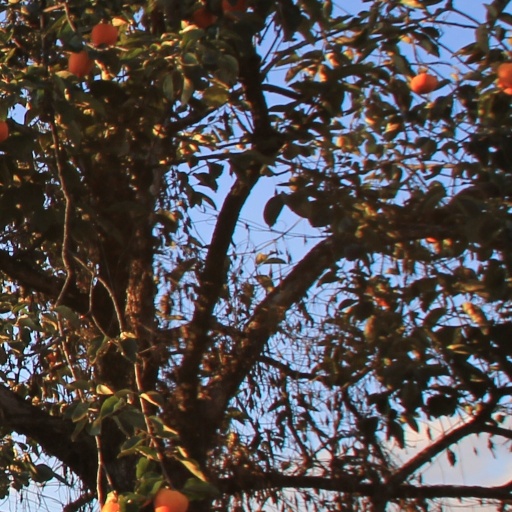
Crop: grape